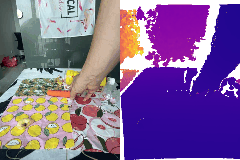
Label: carrot